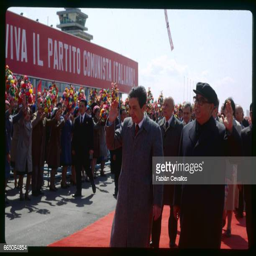
general secretary , is accompanied military commander on an official visit .